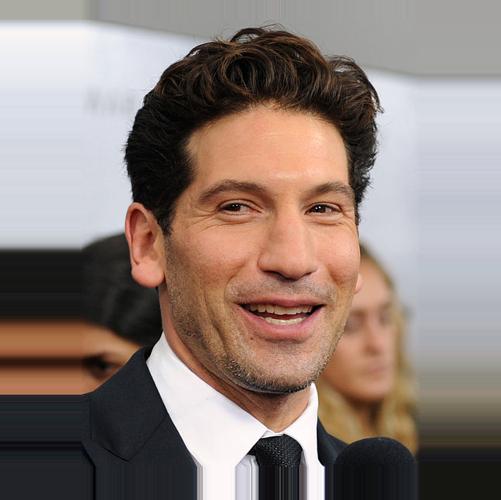
Age: 37